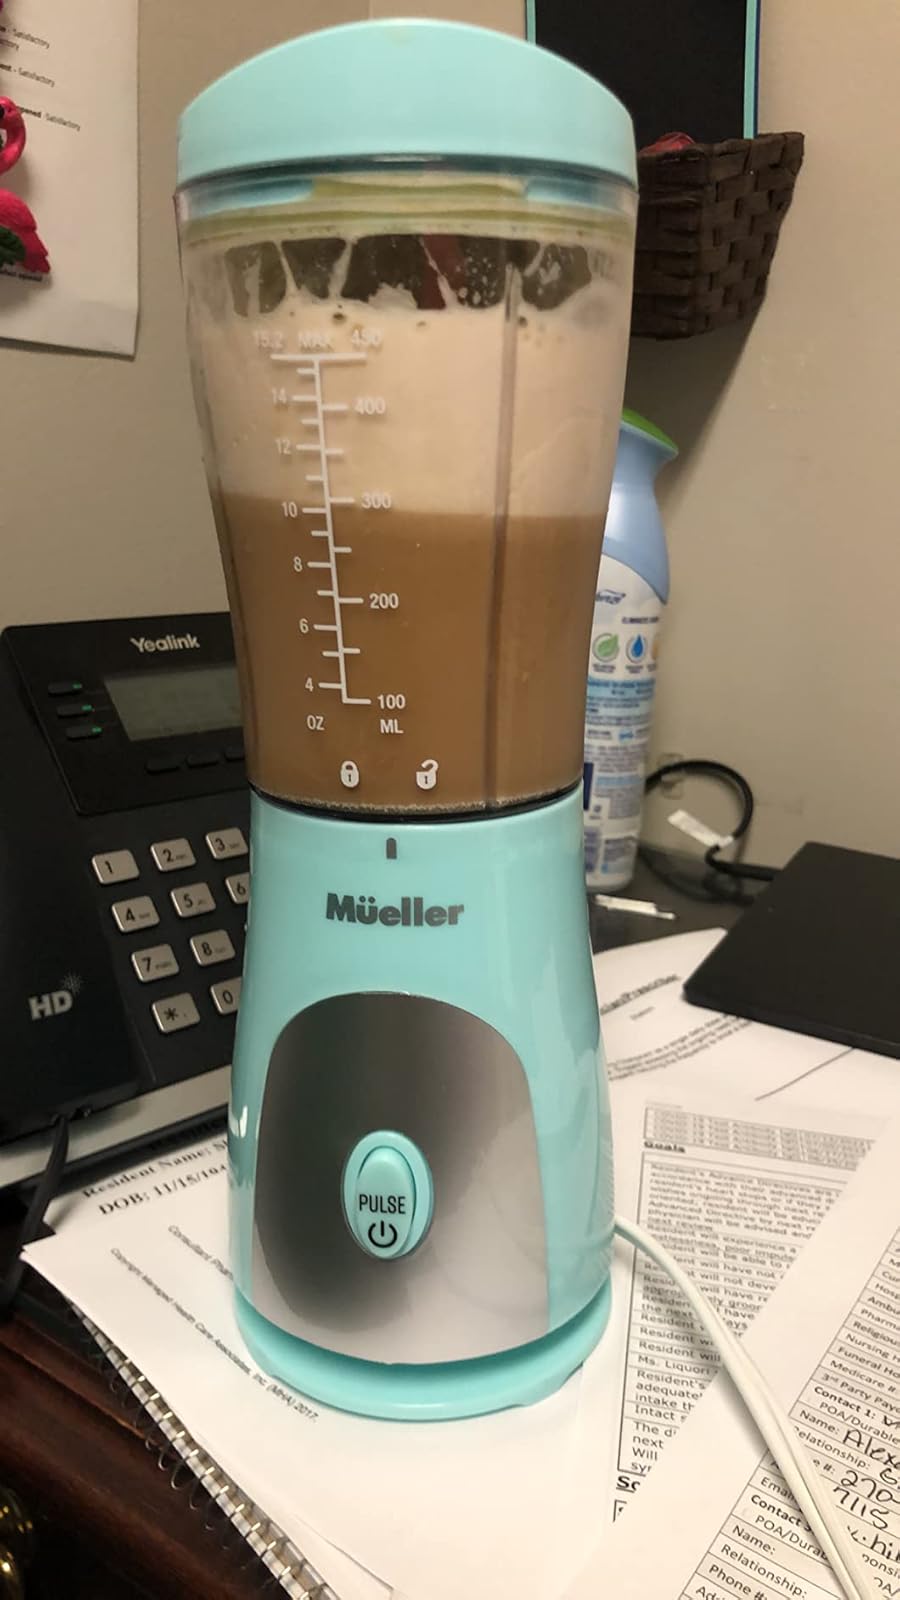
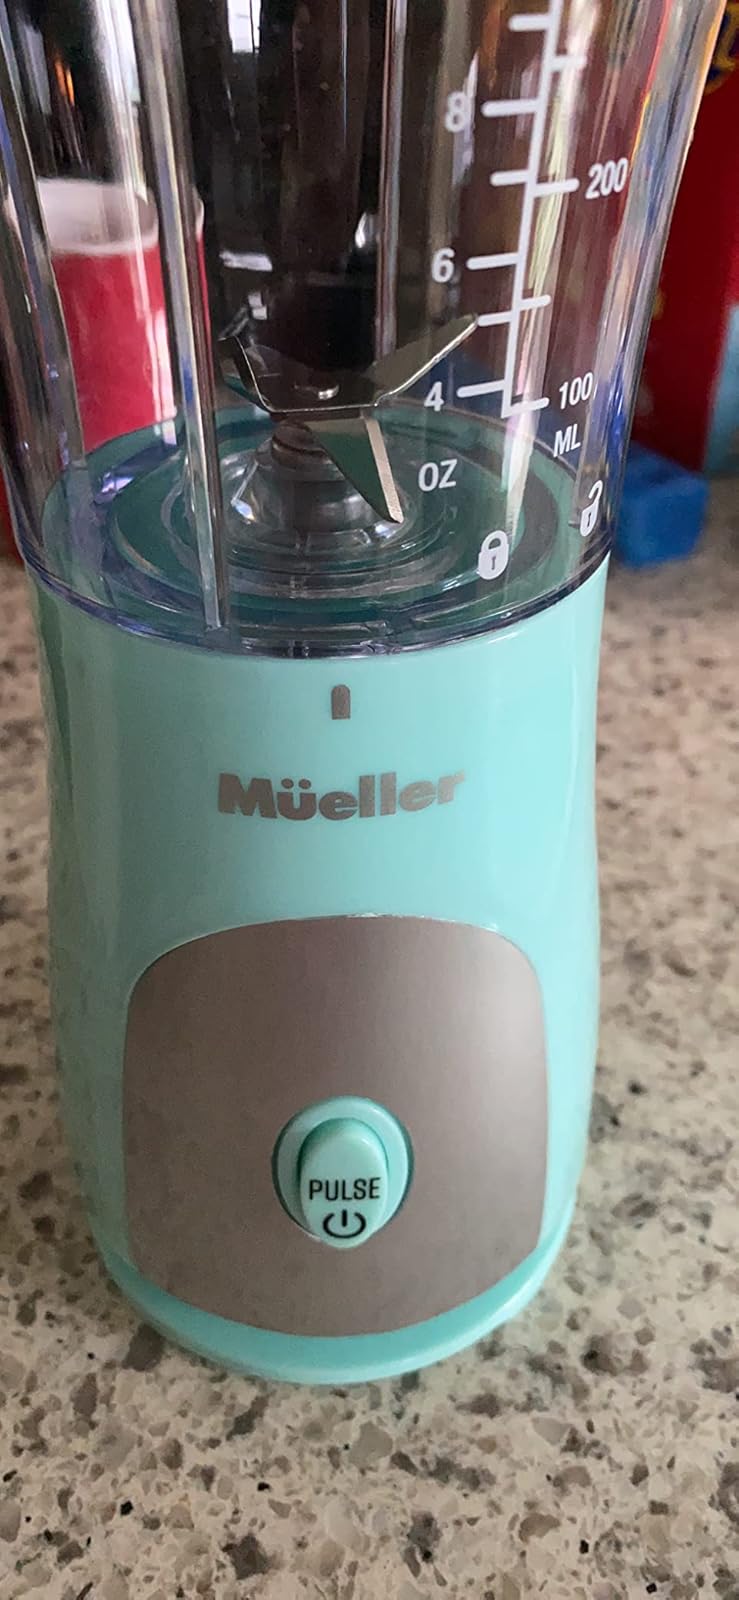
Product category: items_blender
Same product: yes